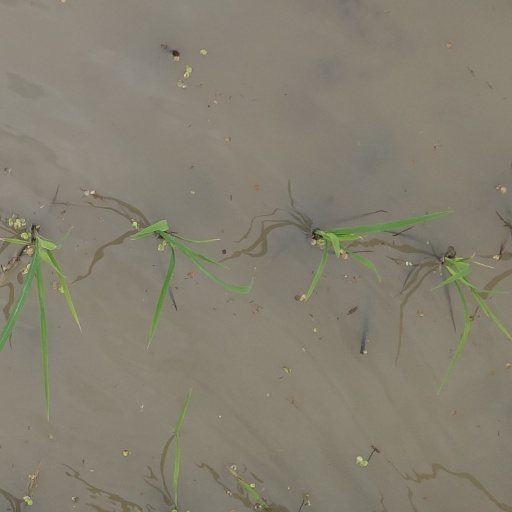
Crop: rice